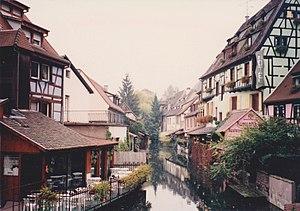
Colmar, la Petite Venise.